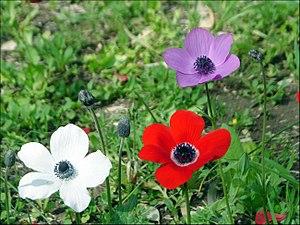
Les anémones sont des plantes à fleurs de la famille des Renonculacées qui poussent dans les zones tempérées des deux hémisphères. L'anémone des fleuristes est appréciée et sélectionnée par les horticulteurs pour ses fleurs aux couleurs vives, notamment sous le nom d'anémone de Caen et sa forme améliorée par l'agronomie, la tétranémone.